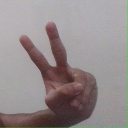
अक्षर: ऐ